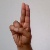
The image shows a hand gesture representing the letter 'U' in Indian Sign Language.